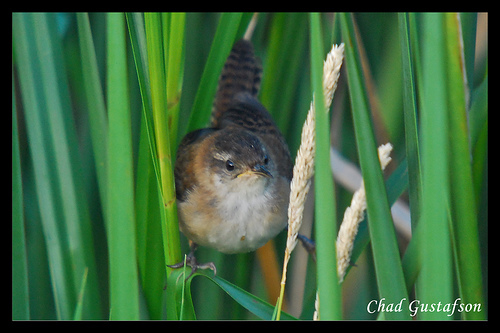
a bird with a small poitned bill, white eyebrows, and fluffy white and brown breast.
this bird has a short curved bill, white eyebrows, and black feet.
bird has brown body feathers, brown breast feather, and curve beaka bird with crawl like feet, white breast and black and yellow bill.
a small sized bird that has tones of brown with a narrow pointed billa dark grey on top and white on bottom bird with a longer curved beak.
this small gray bird has a small head and a light gray breast, belly and abdomen
this bird has wings that are brown and has a white belly
this bird has a brown crown with white belly and brown coverts.
this bird has wings that are black and has a white eblly
Species: Marsh Wren